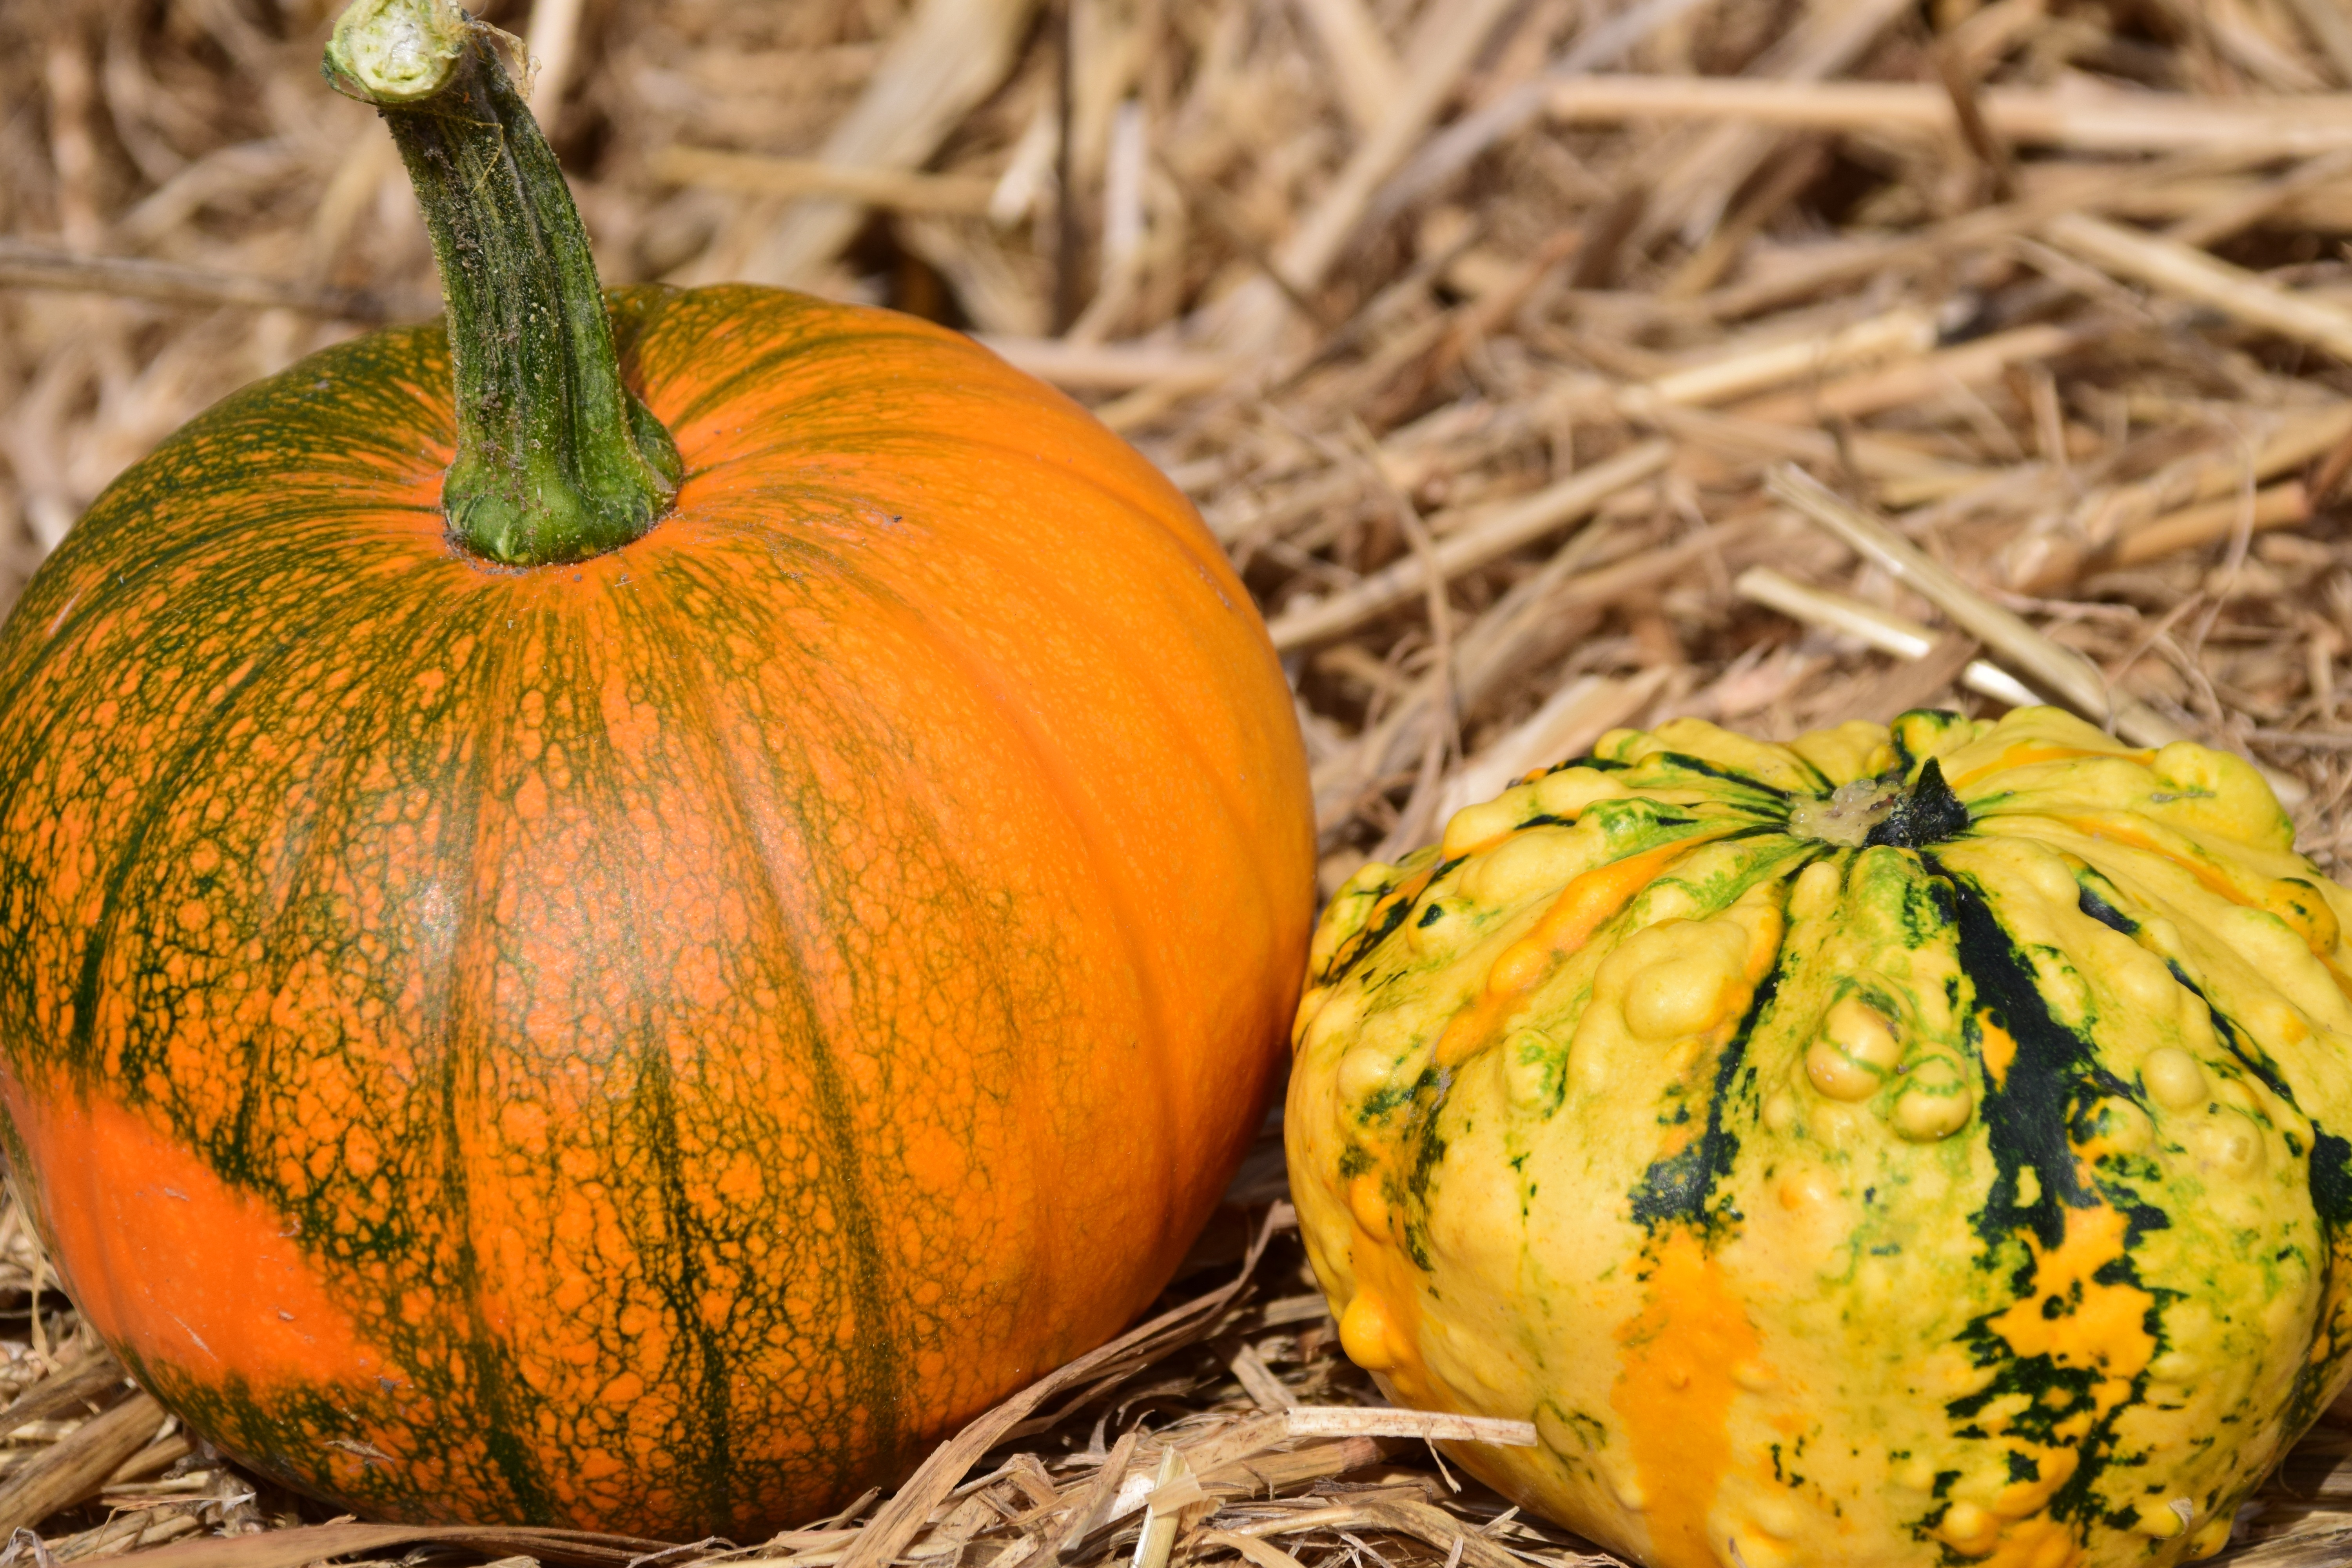
nature, plant, rural, food, red, harvest, produce, vegetable, color, autumn, pumpkin, colorful, yellow, agriculture, gourd, thanksgiving, straw, fruits, beautiful, calabaza, carving, golden autumn, cucurbita, flowering plant, winter squash, land plant, cucumber gourd and melon family